List of Sherlock characters

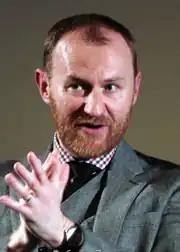
Mark Gatiss plays Mycroft Holmes

Martha Louise Hudson, "née" Sissons (Una Stubbs) is the landlady of 221B Baker Street. Sherlock won his way into her good graces after ensuring her husband, who ran a drug cartel, was executed for a double murder in Florida.